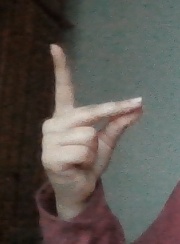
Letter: ta